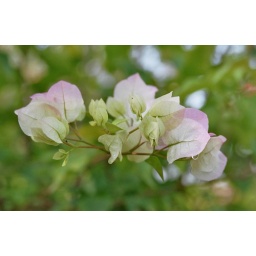
white flower in the morning